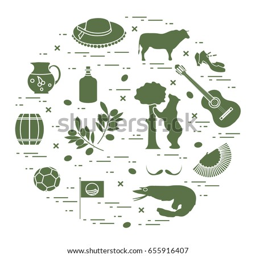
vector illustration with various symbols arranged in a circle .